Rail transport in Sudan

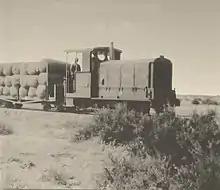
The Tokar–Trinkitat Light Railway

The Tokar–Trinkitat Light Railway was built in 1921 and 1922 at narrow gauge and was 29 km long, primarily used for the export of the cotton crop from Tokar. It used ex-War Department Light Railways rolling stock and Simplex locomotives. It was absorbed by Sudan Railways in 1933 and closed in 1952.